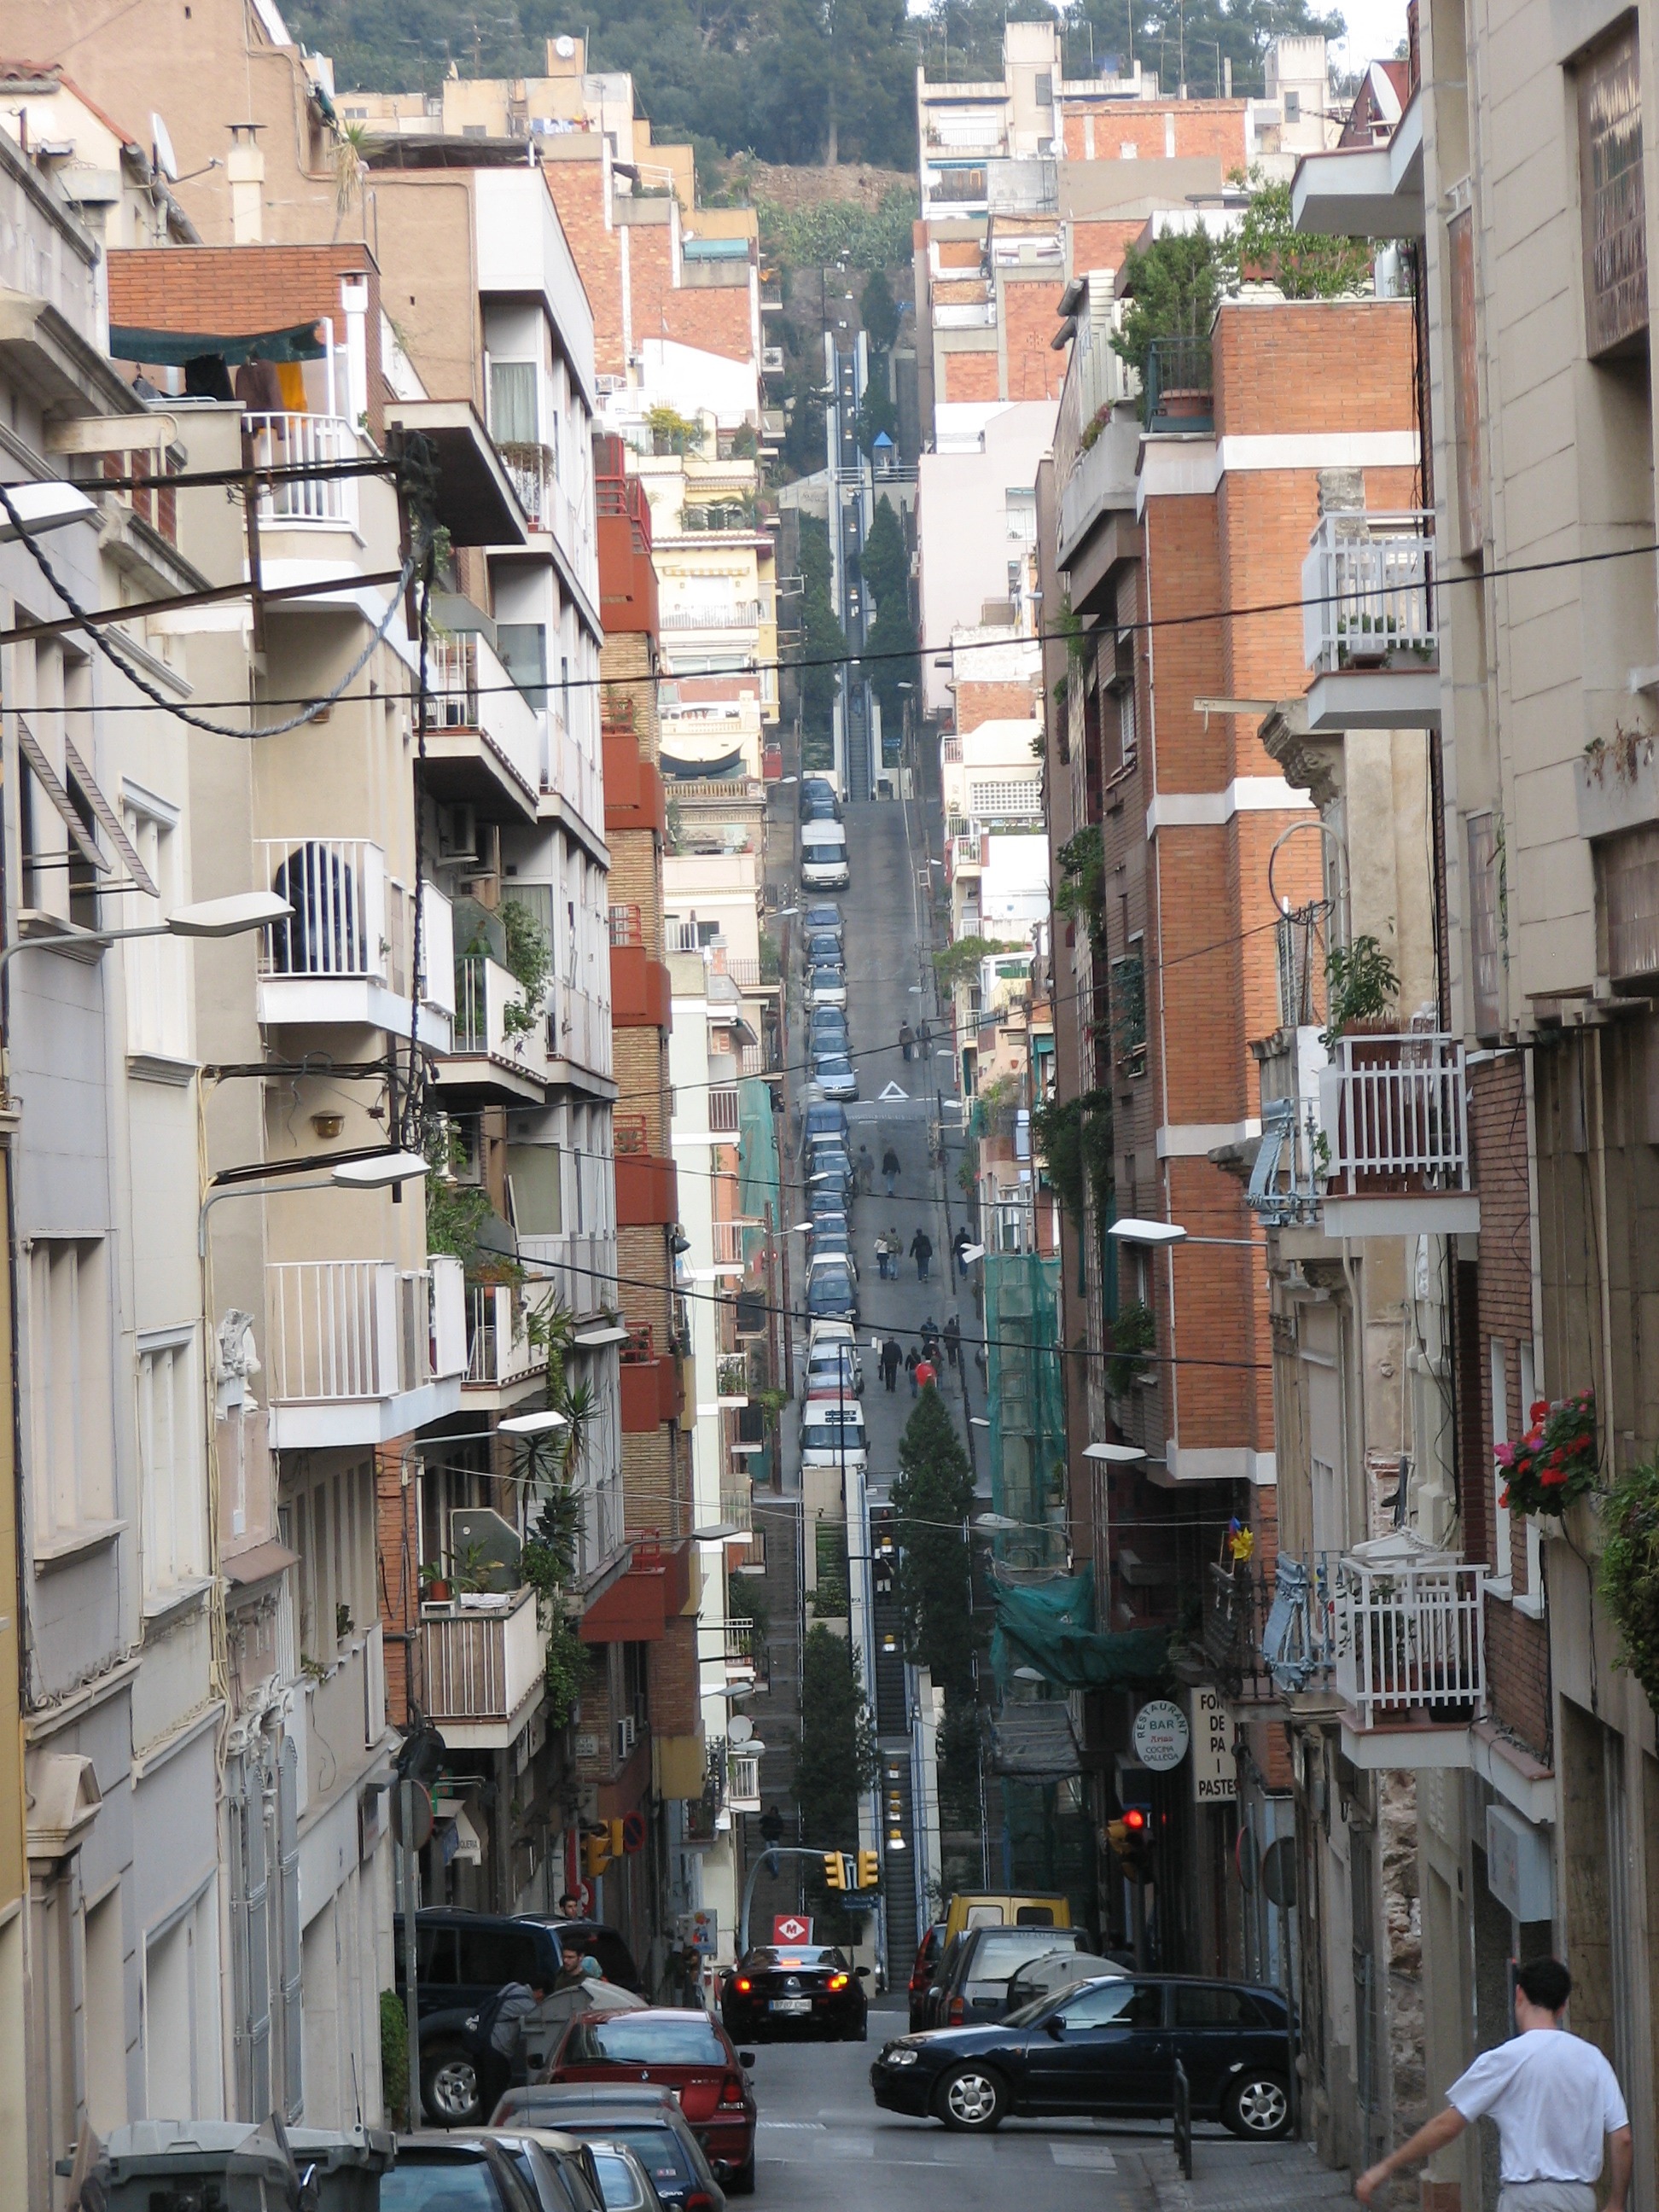
architecture, road, street, town, alley, city, skyscraper, cityscape, downtown, suburb, holiday, facade, lane, barcelona, tower block, spain, infrastructure, homes, gaudi, impressions, metropolis, neighbourhood, urban area, residential area, human settlement